Sri Lanka Railways M2

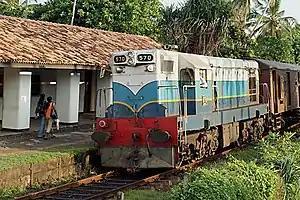
M2 #570 "Alberta" at Bentota Halt, November 2009

The Sri Lanka Railways M2 is a class of diesel-electric locomotive that was developed in 1954 by General Motors Diesel, Canada, and Electro-Motive Division, US for the use in Sri Lanka Railways. It is considered as one of the most successful locomotives in Sri Lanka.